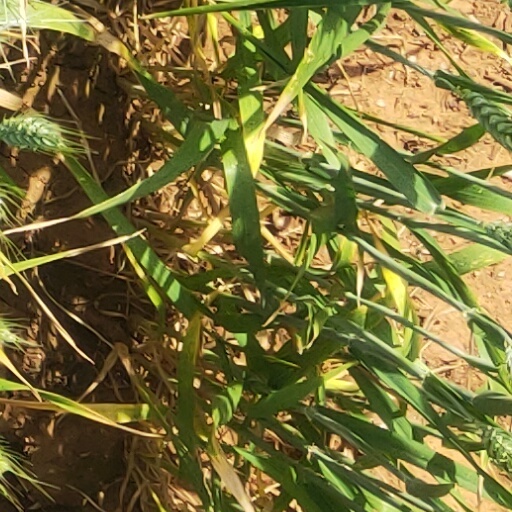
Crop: wheat